Sugarcane juice

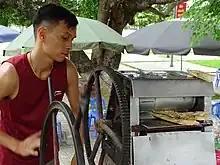
A man is squeezing sugarcane juice for guests in Điện Biên, Vietnam.

Sugarcane juice, known as or , is common in Vietnam as a drink. Other fruit juices may be added to balance the sweetness, such as kumquat or chanh muối. It used to be sold at street stalls in plastic bags, now in disposable plastic cups filled with ice or bottled.